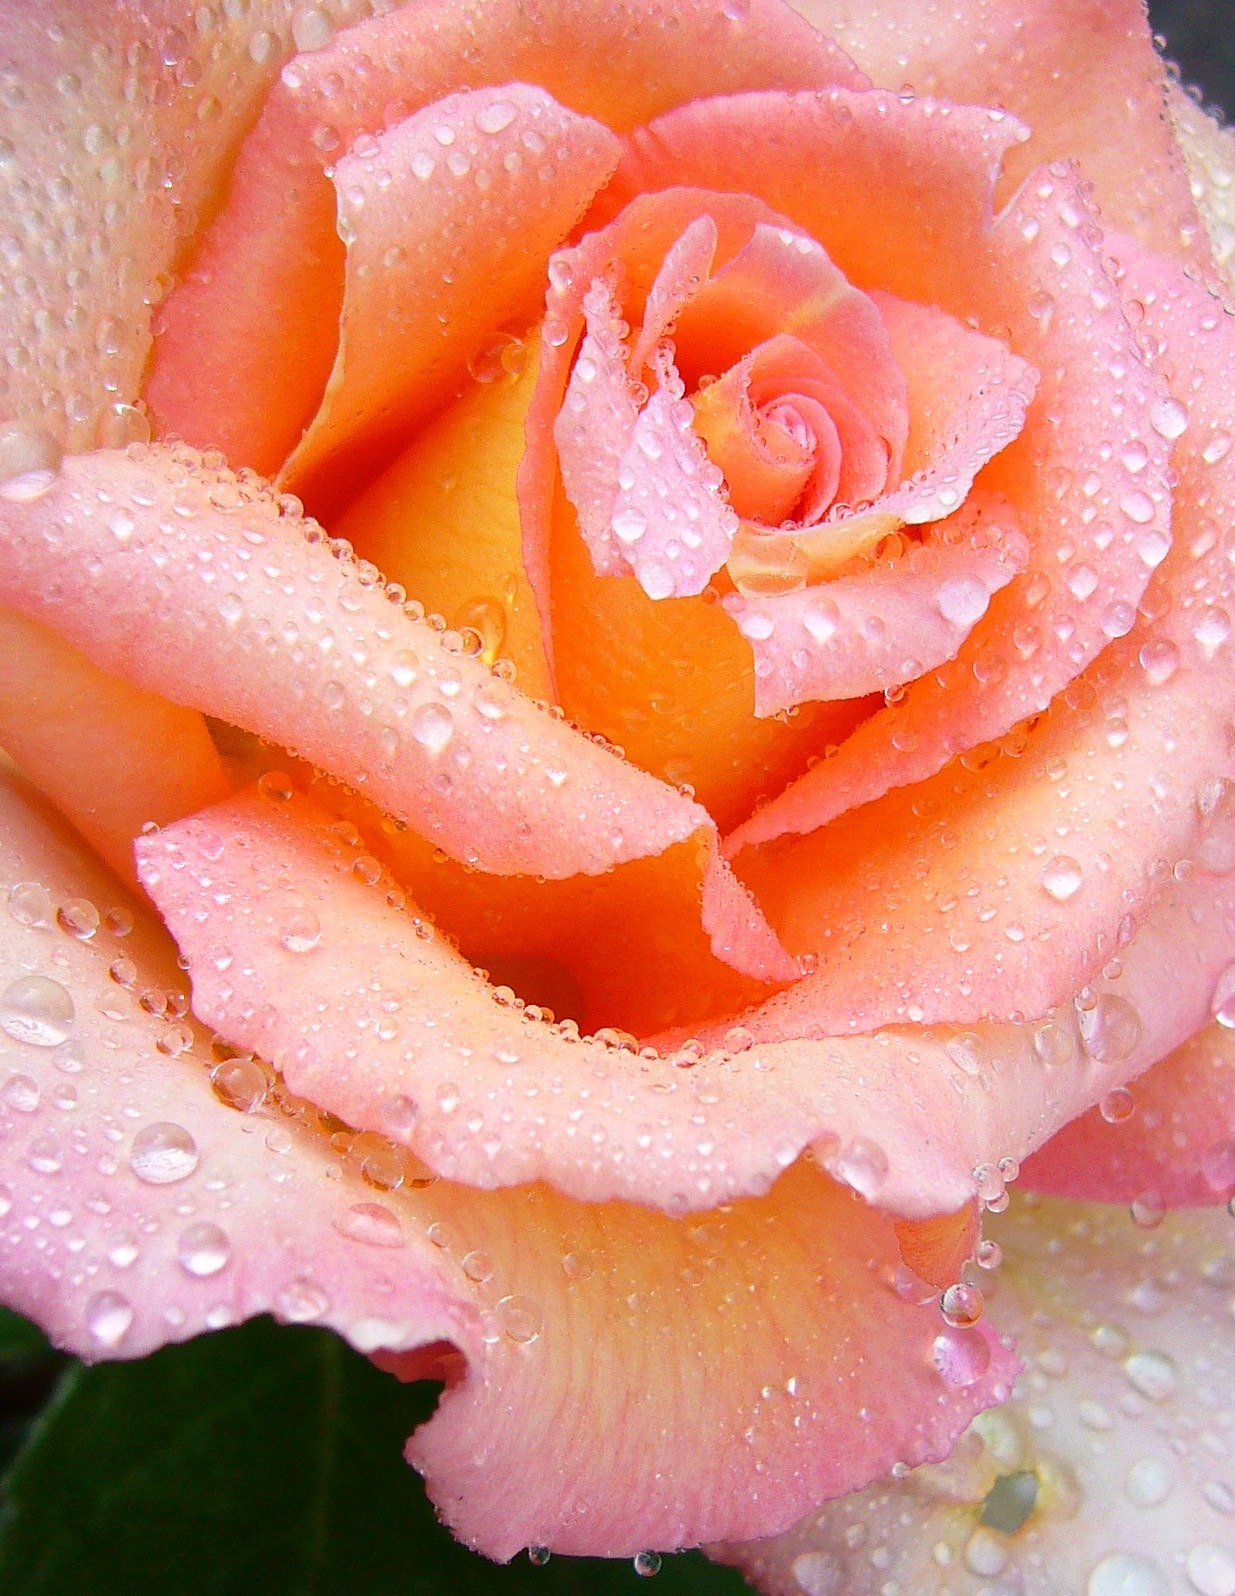
plant, flower, petal, rose, macro, pink, close up, raindrops, macro photography, flowering plant, garden roses, rose family, salmon pink, land plant